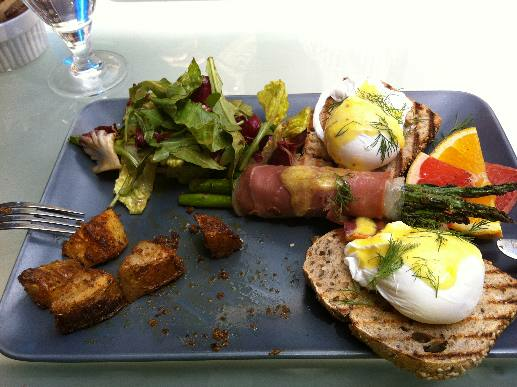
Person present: No